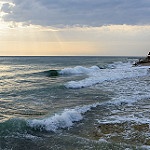
Label: sea